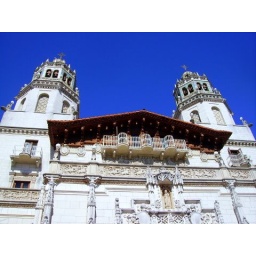
above the front doors to the main house building